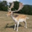
Label: deer